Describe the emotion expressed in this image:  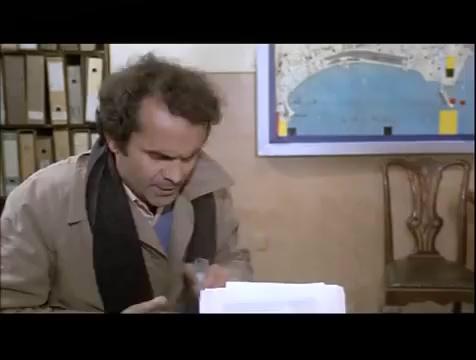
This person displays Pain, valence and arousal with low intensity.